Psychobilly

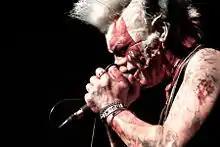
Demented Are Go's singer's stage blood make-up is an example of the horror-film schtick some psychobilly bands adopted.

Although the Cramps have been recognized as an "early" or "pioneering" psychobilly band, About.com calls The Meteors "the first true psychobilly band", noting their blend of the "themes of horror, punk and rockabilly". They were the first band to use the term 'Psychobilly' as a description of their music. Formed in South London in 1980, their albums "In Heaven" (1981) and "Wreckin' Crew" (1983) are recognized as landmarks of the early years of the genre. "Starting in the neo-rockabilly scene, the Meteors were quickly shunned for being too different. Excuses for exclusion from rockabilly concerts varied from the band having too extreme of a sound to their drummer having green hair." The Meteors blended elements of punk rock, rockabilly, and horror film themes in their music. Another commentator argues that The Misfits' "American Nightmare" may have been the first psychobilly song.